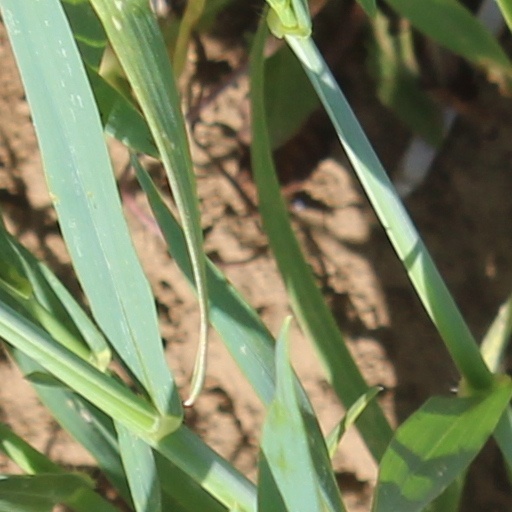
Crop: wheat